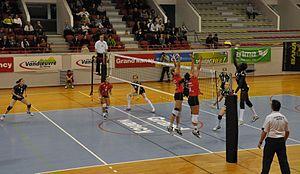
Un smash est un coup offensif utilisé au tennis, au tennis de table, au badminton et au volley-ball. Sa trajectoire est tendue et descendante. Il est utilisé pour répondre à une trajectoire haute. Un smash, au démarrage, peut dépasser les 200 km/h au tennis, et a atteint les 493 km/h au badminton. Ce coup existe dans la plupart des sports comportant un filet, mais aussi le basket-ball.